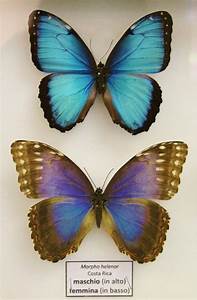
Label: butterfly